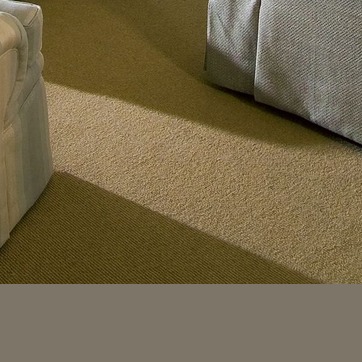
Material: carpet